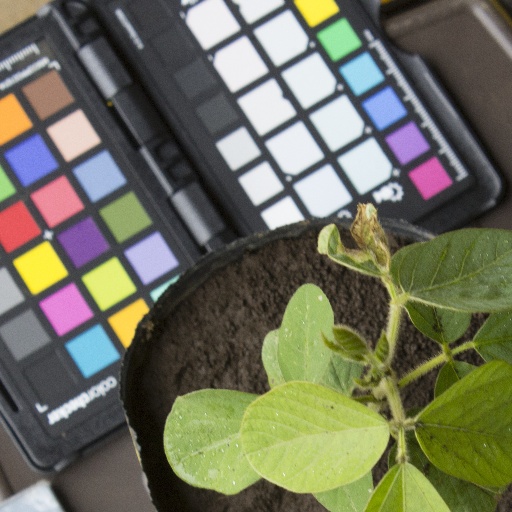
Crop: soybean